Mark Mallia

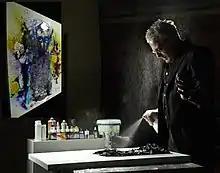
Mallia during a live performance, c. 2015

Mark Mallia (20 April 1965 – 23 July 2024) was a Maltese self-taught outsider artist who worked with abstract and portrait paintings on a variety of mixed media and ceramic sculptures, who worked in Malta, Monaco, the United Kingdom and the United States.